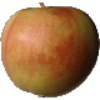
Label: Apple Red 2